Sébastien Loeb

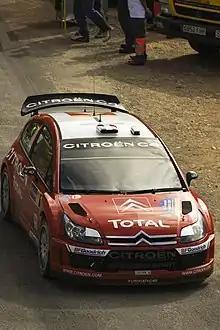
Loeb at the 2007 Rally Catalunya

For 2007, Loeb returned as an official Citroën driver, with the new Citroën C4 WRC. He won the 75ème Rallye Automobile de Monte-Carlo, the first race for the new C4, following that with a solid second place after Grönholm, in Sweden, to set a two-point lead over the Finn after two of 16 rounds. At the first Rally Norway, Loeb went off and lost eight minutes during SS12 while chasing Grönholm and the leader, Mikko Hirvonen. On the next stage, he made another mistake and lost nine minutes. He eventually finished 14th in the rally and dropped to third in the championship standings. He won 8 of the 18 stages in this rally. Loeb won the next rally, the 21º Corona Rally México, 55.8 seconds clear of Grönholm.